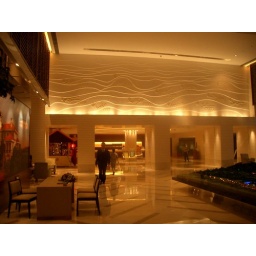
1/F DGCH Lobby at the direction to the office in the floor plan